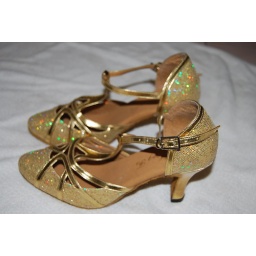
OOO ,Jaclyn has three pair dancing shoes,the black n the golden bought from Sherzen,very cheap.cannot get in K.L..